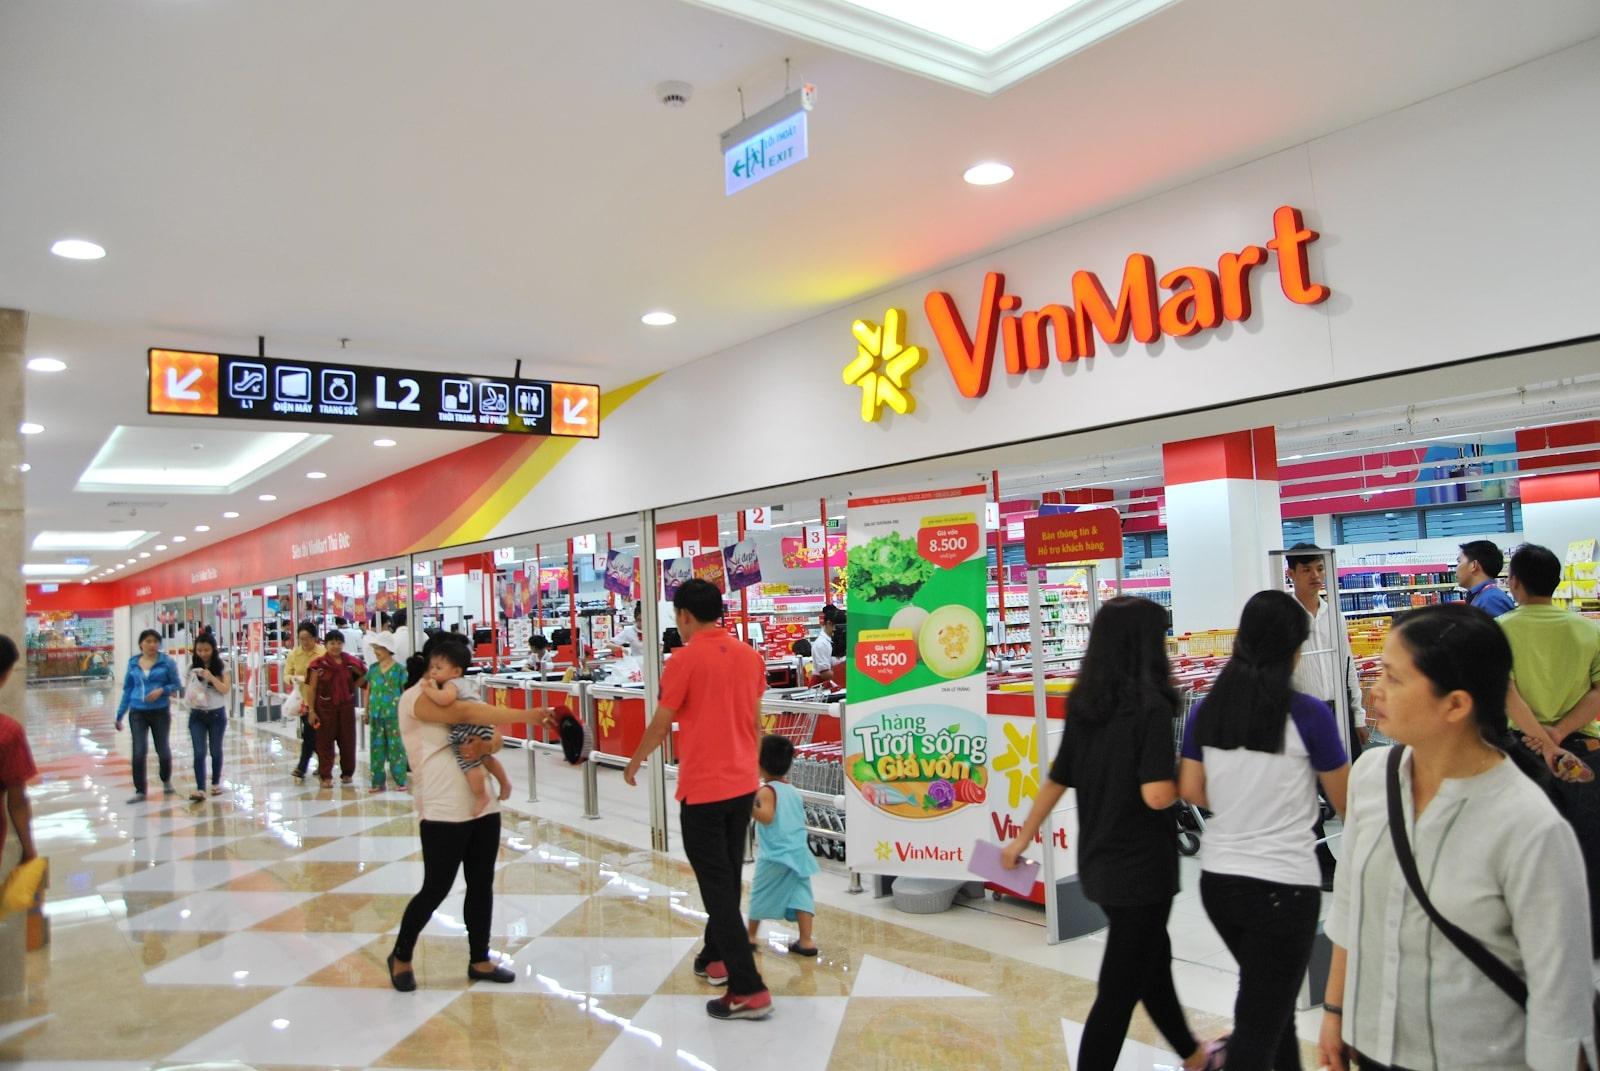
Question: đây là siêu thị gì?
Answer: vinmart